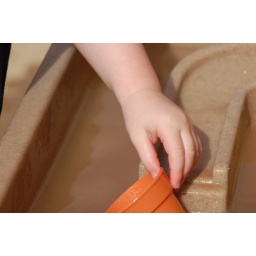
Playing in the sand table 3/29/06